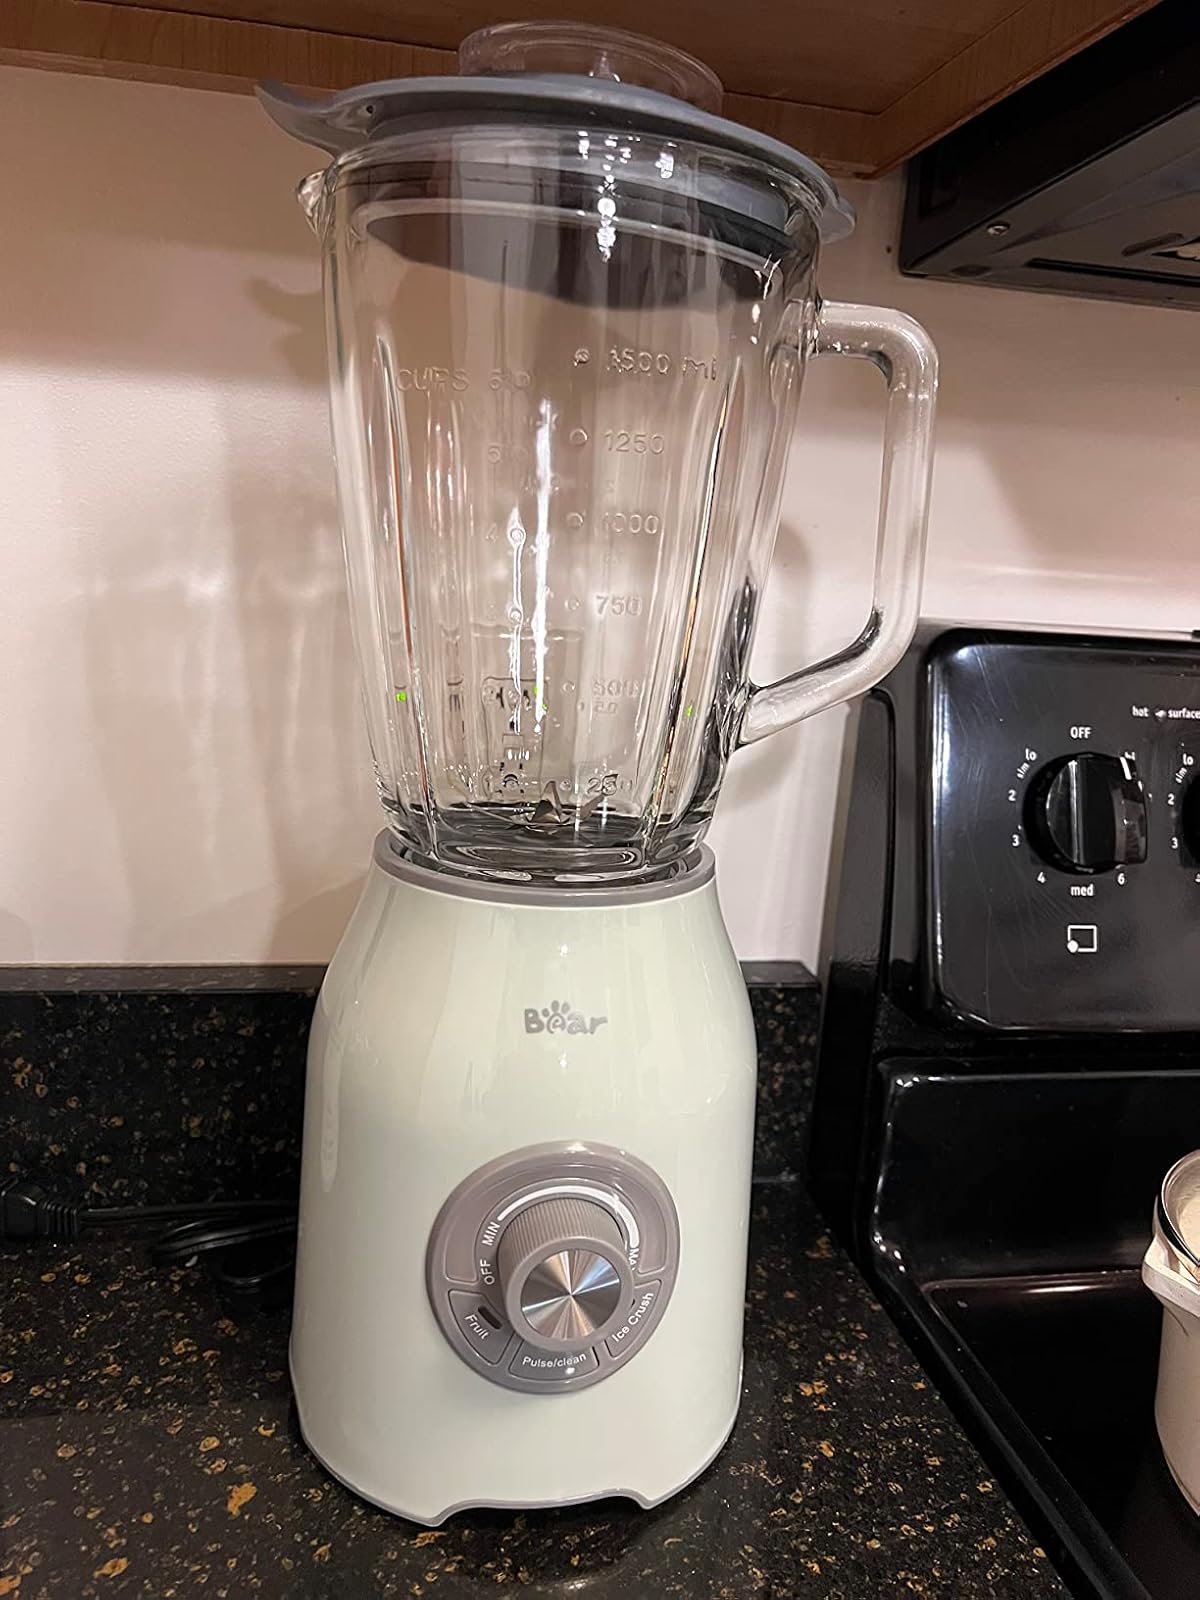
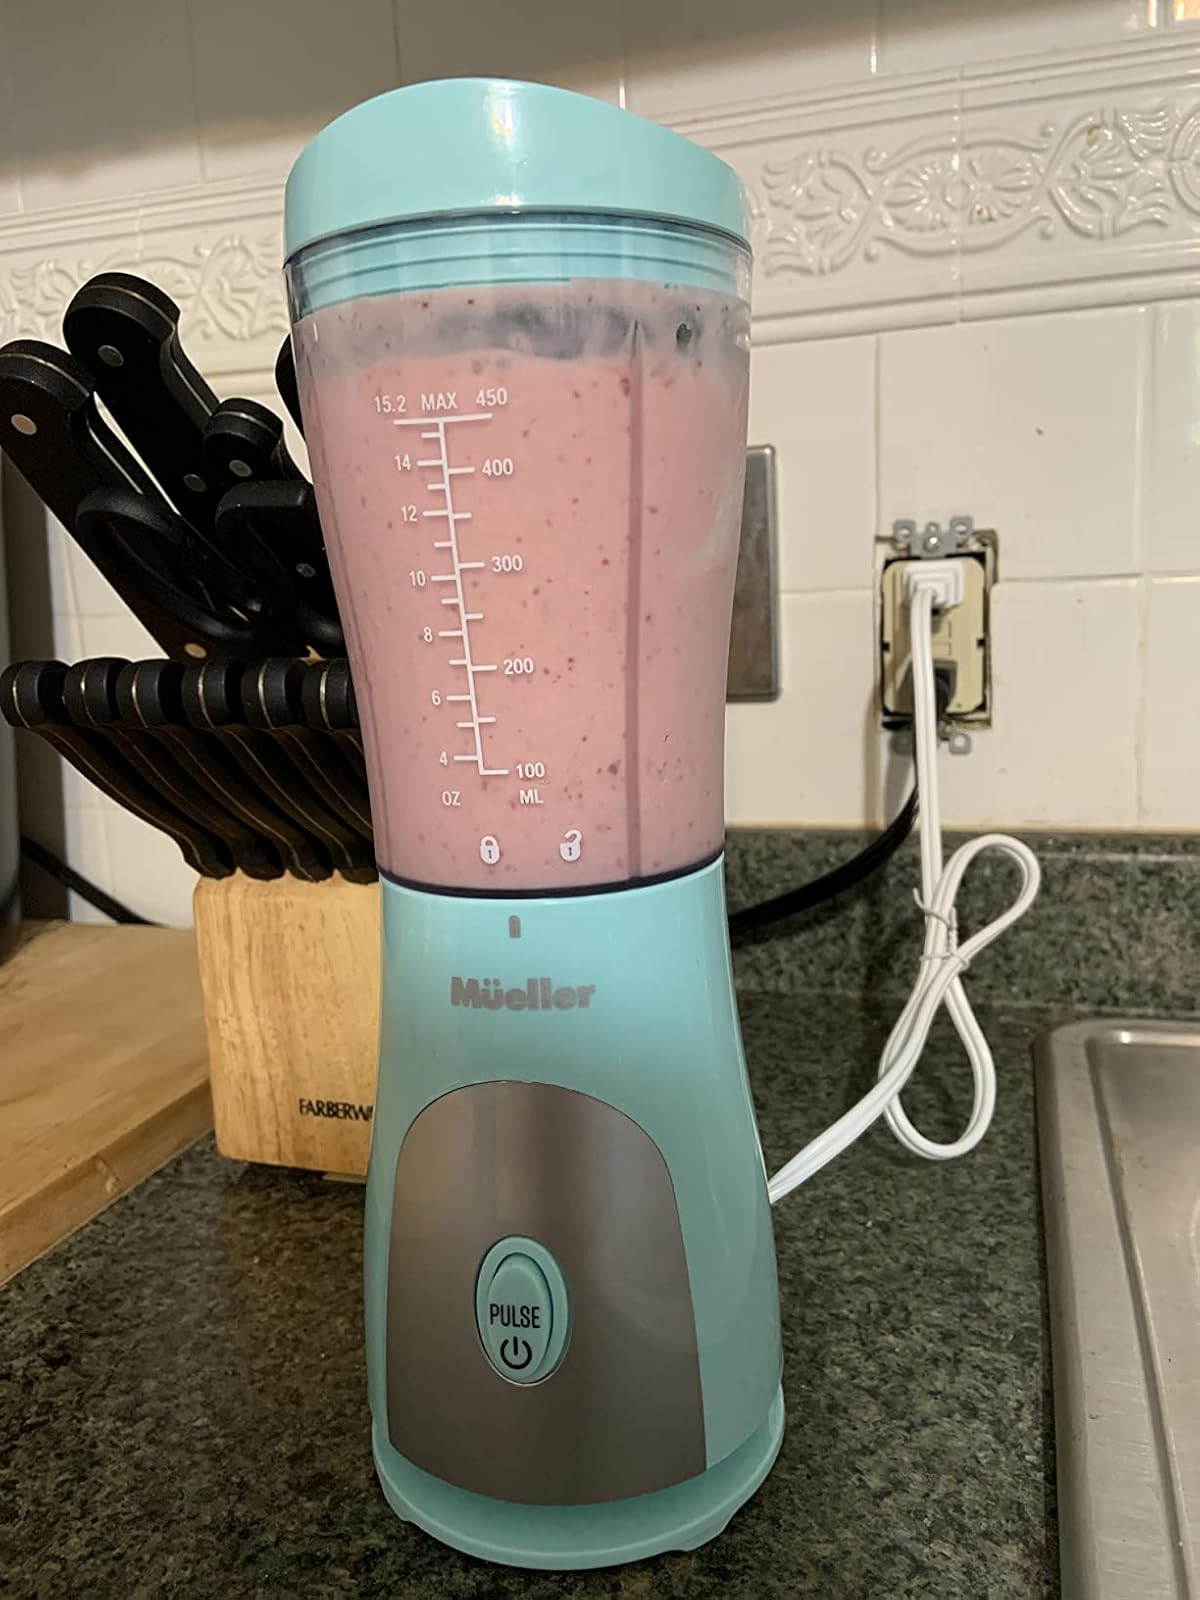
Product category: items_blender
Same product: no